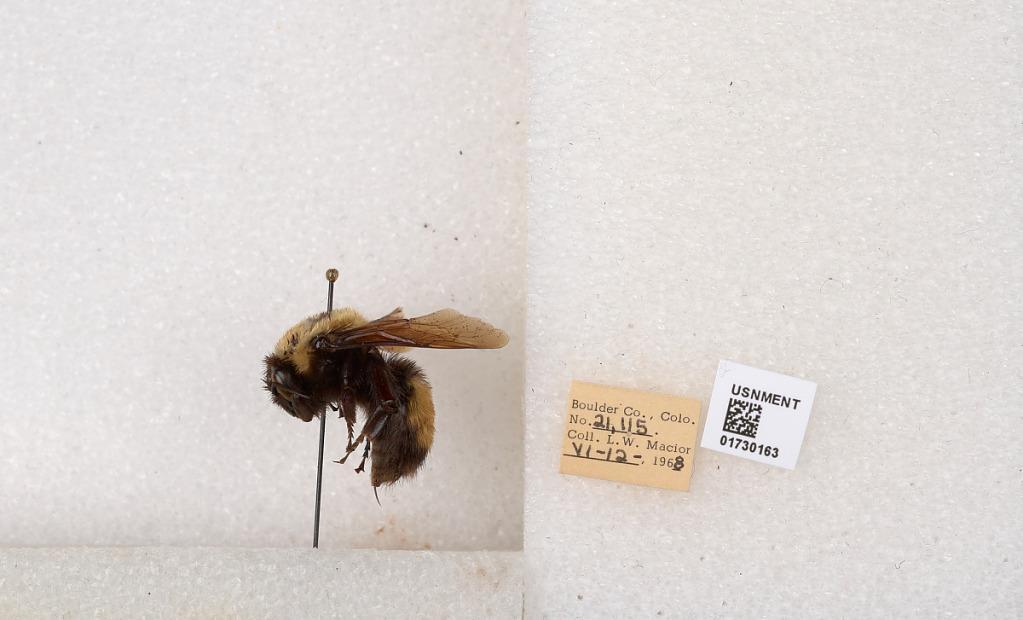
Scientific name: Bombus (Bombus) nevadensis Cresson